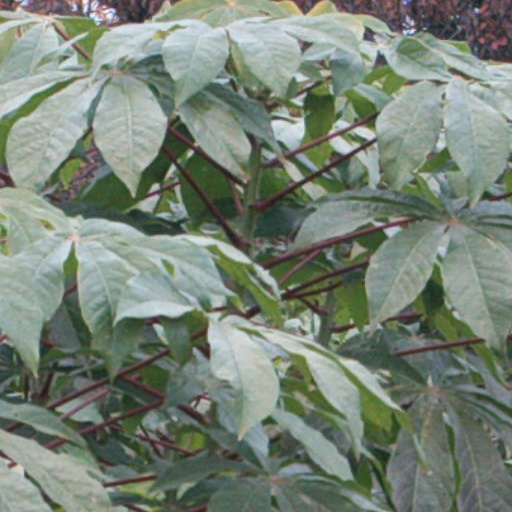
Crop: cassava